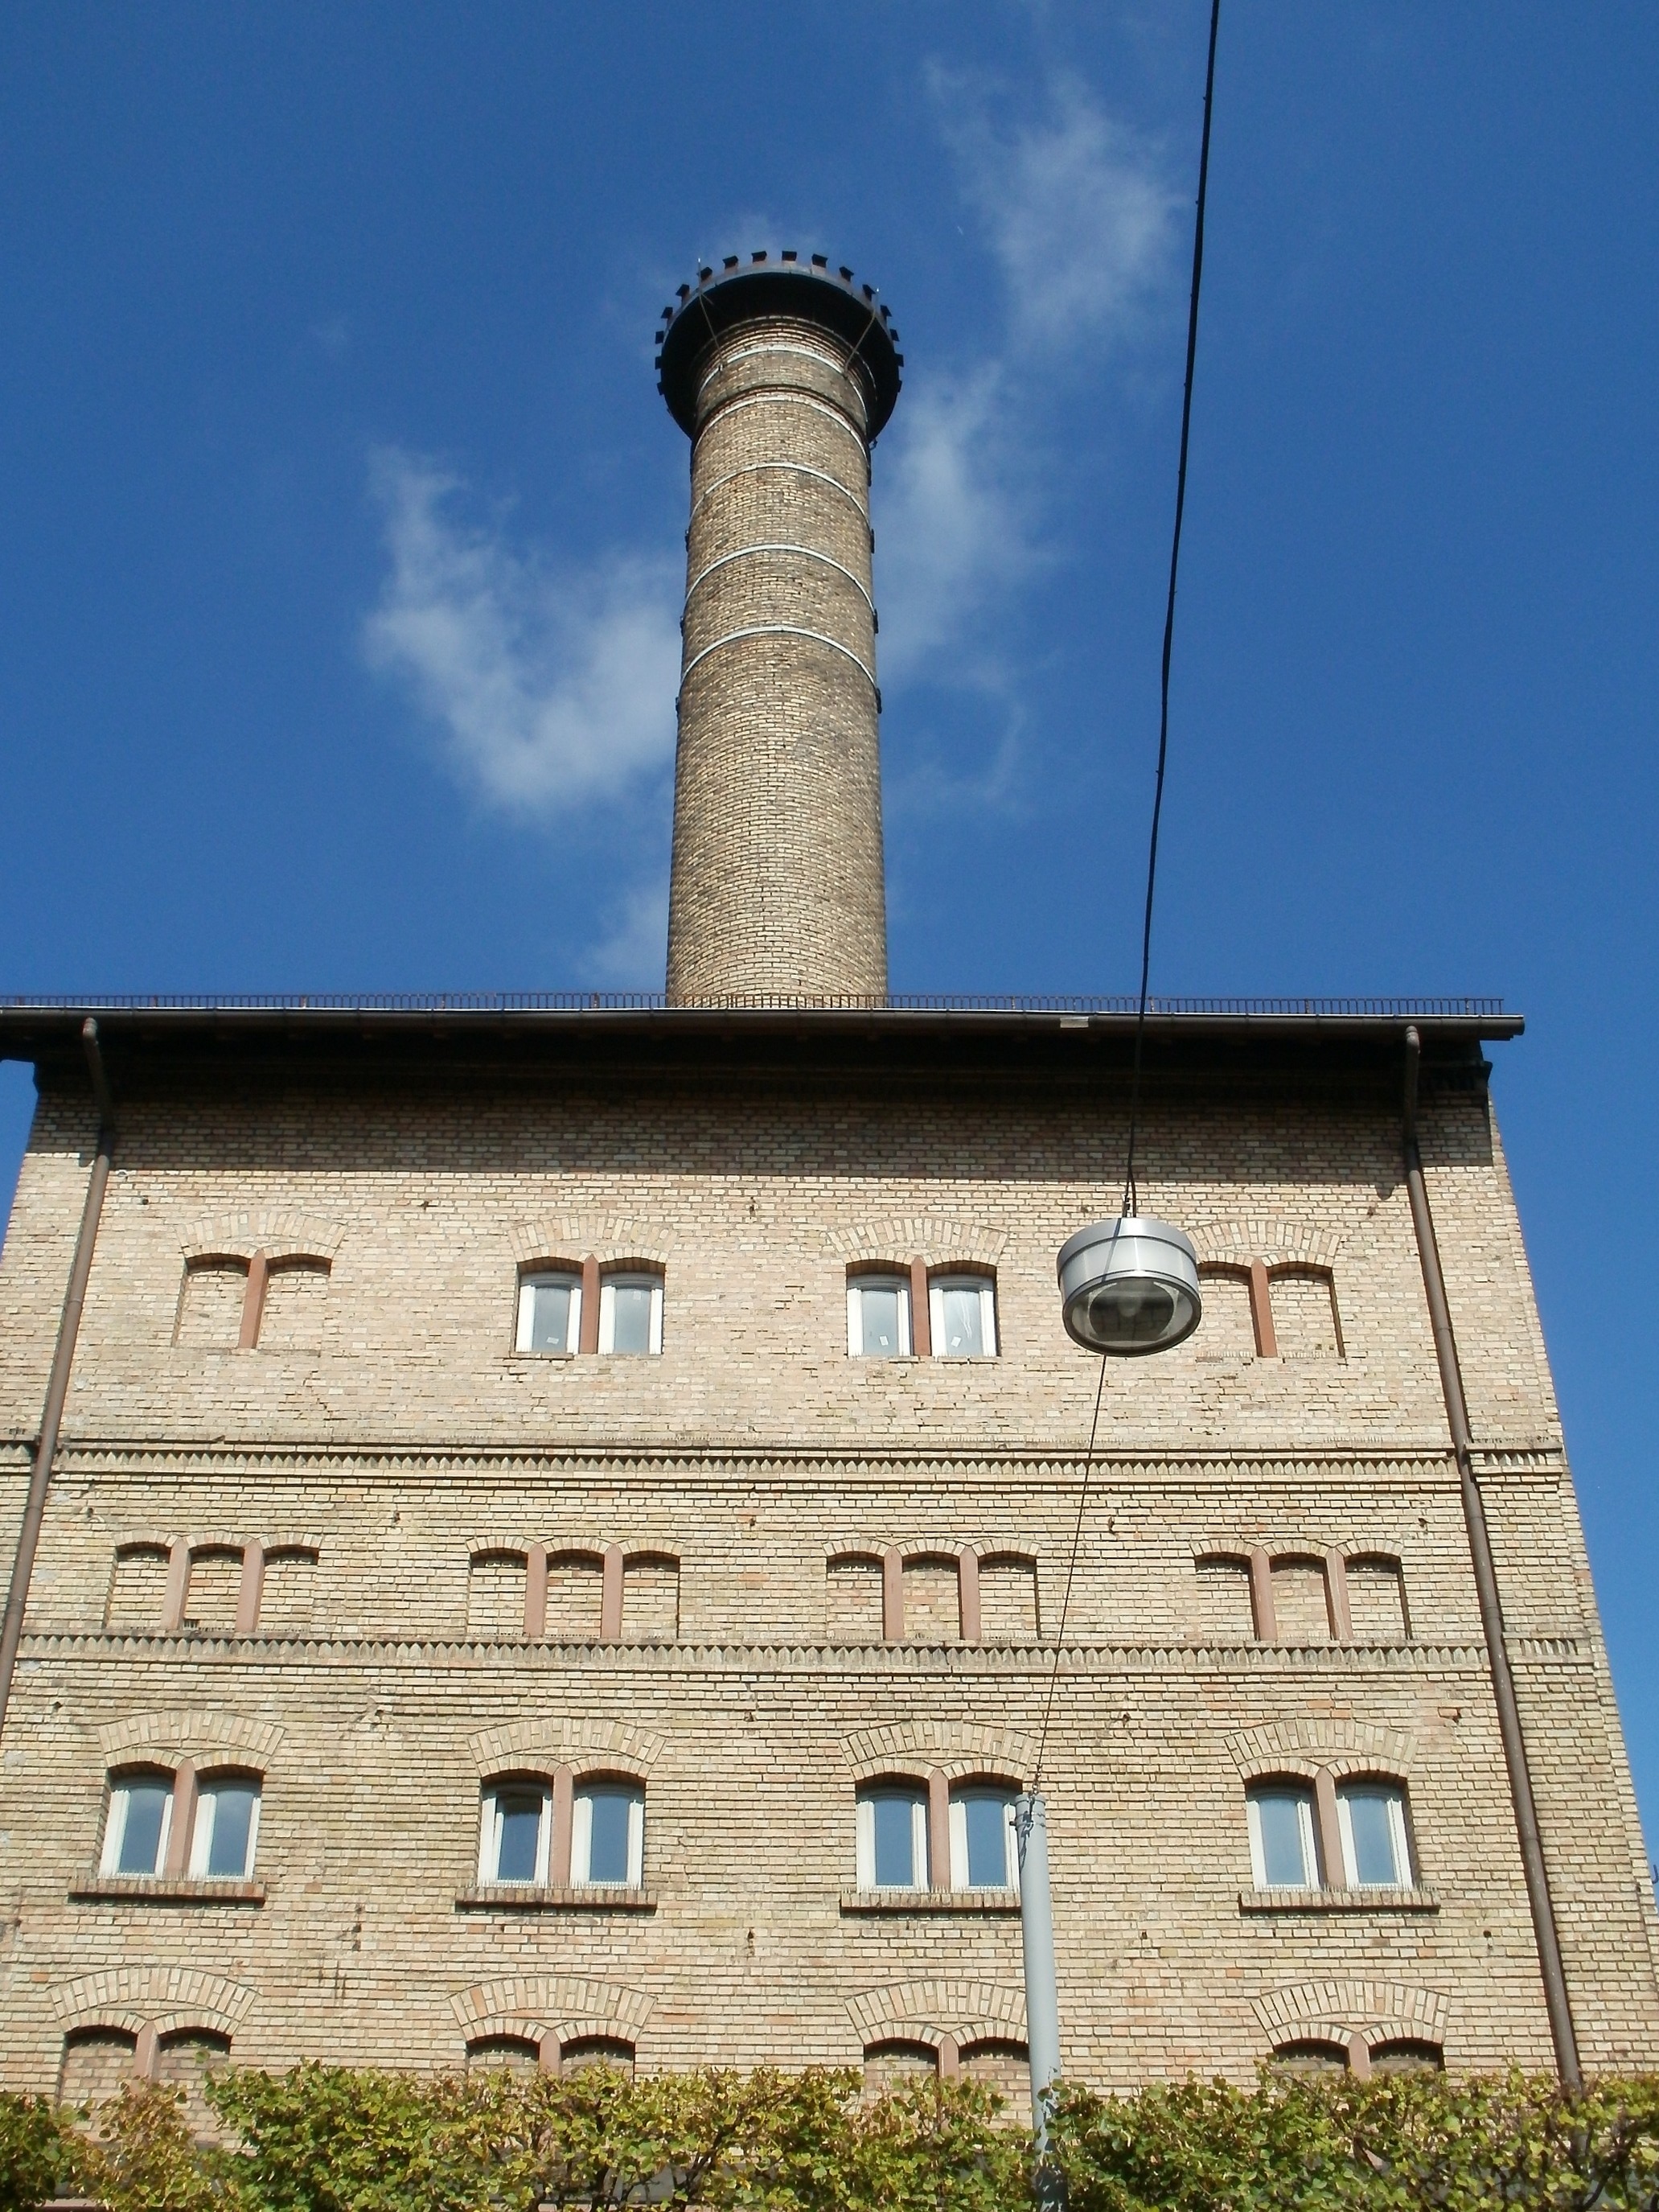
lighthouse, plant, building, old, construction, tower, chimney, landmark, facade, industrial, factory, blue, exterior, historic, smokestack, front, production, facility, flue, exhaust, fumes, malt, schwetzingen, malthouse